Neven Subotić

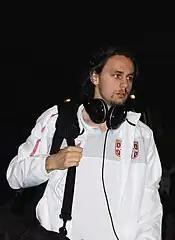
Subotić with Serbia in 2010

Subotić was eligible to represent the United States, Serbia, or Bosnia and Herzegovina. During September 2008, when the issue of his national team eligibility first started getting wider coverage in the football media, playing for Croatia or even Germany were mentioned as possibilities as well. Both options, however, were soon revealed to be media concoctions more than anything else. Bosnia and Herzegovina fell out of the running early as Subotić publicly rejected overtures by the country's football officials and head coach Miroslav Blažević.